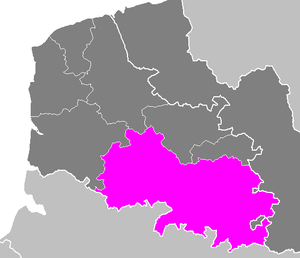
Le Crinchon est une rivière de la région Hauts-de-France, du département Pas-de-Calais, affluent droit de la Scarpe, donc sous-affluent de l'Escaut.